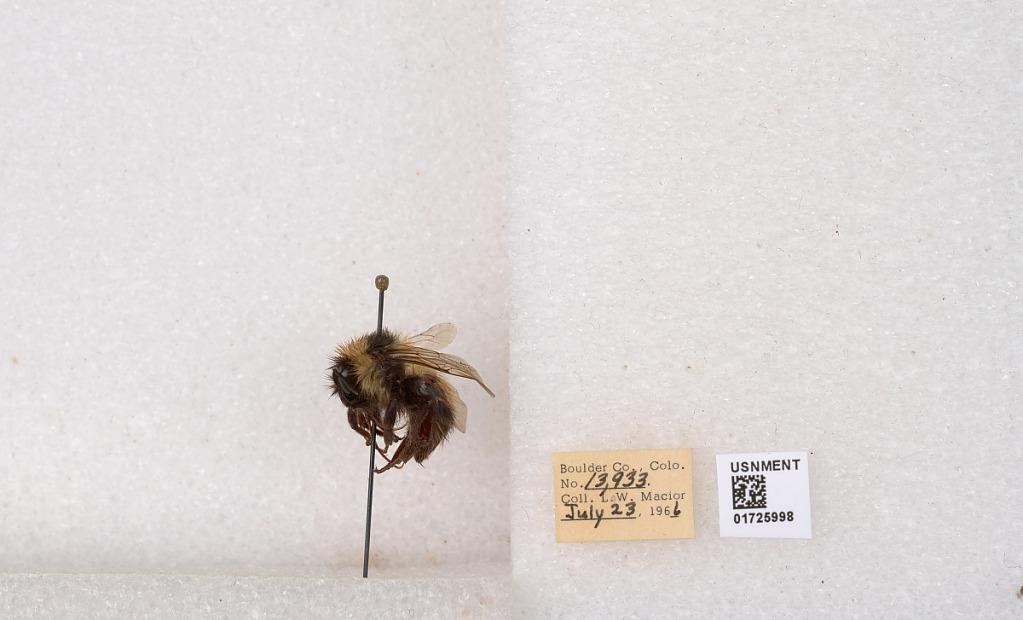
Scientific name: Bombus kirbyellus
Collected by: L. Macior
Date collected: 1966-7-23
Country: United States
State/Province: Colorado
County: Boulder
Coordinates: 40.0925, -105.358